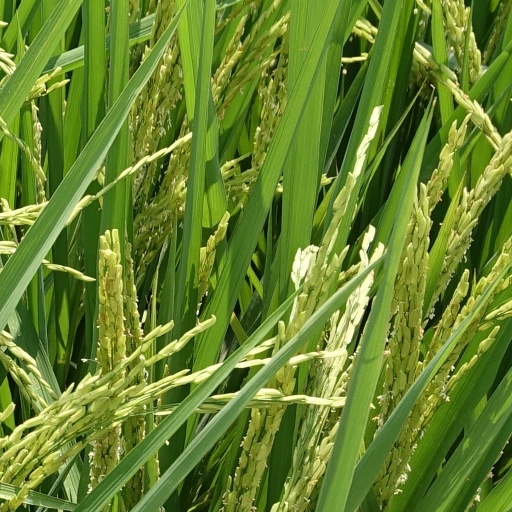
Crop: rice